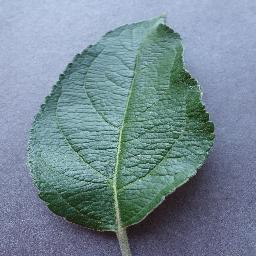
Label: Apple___healthy